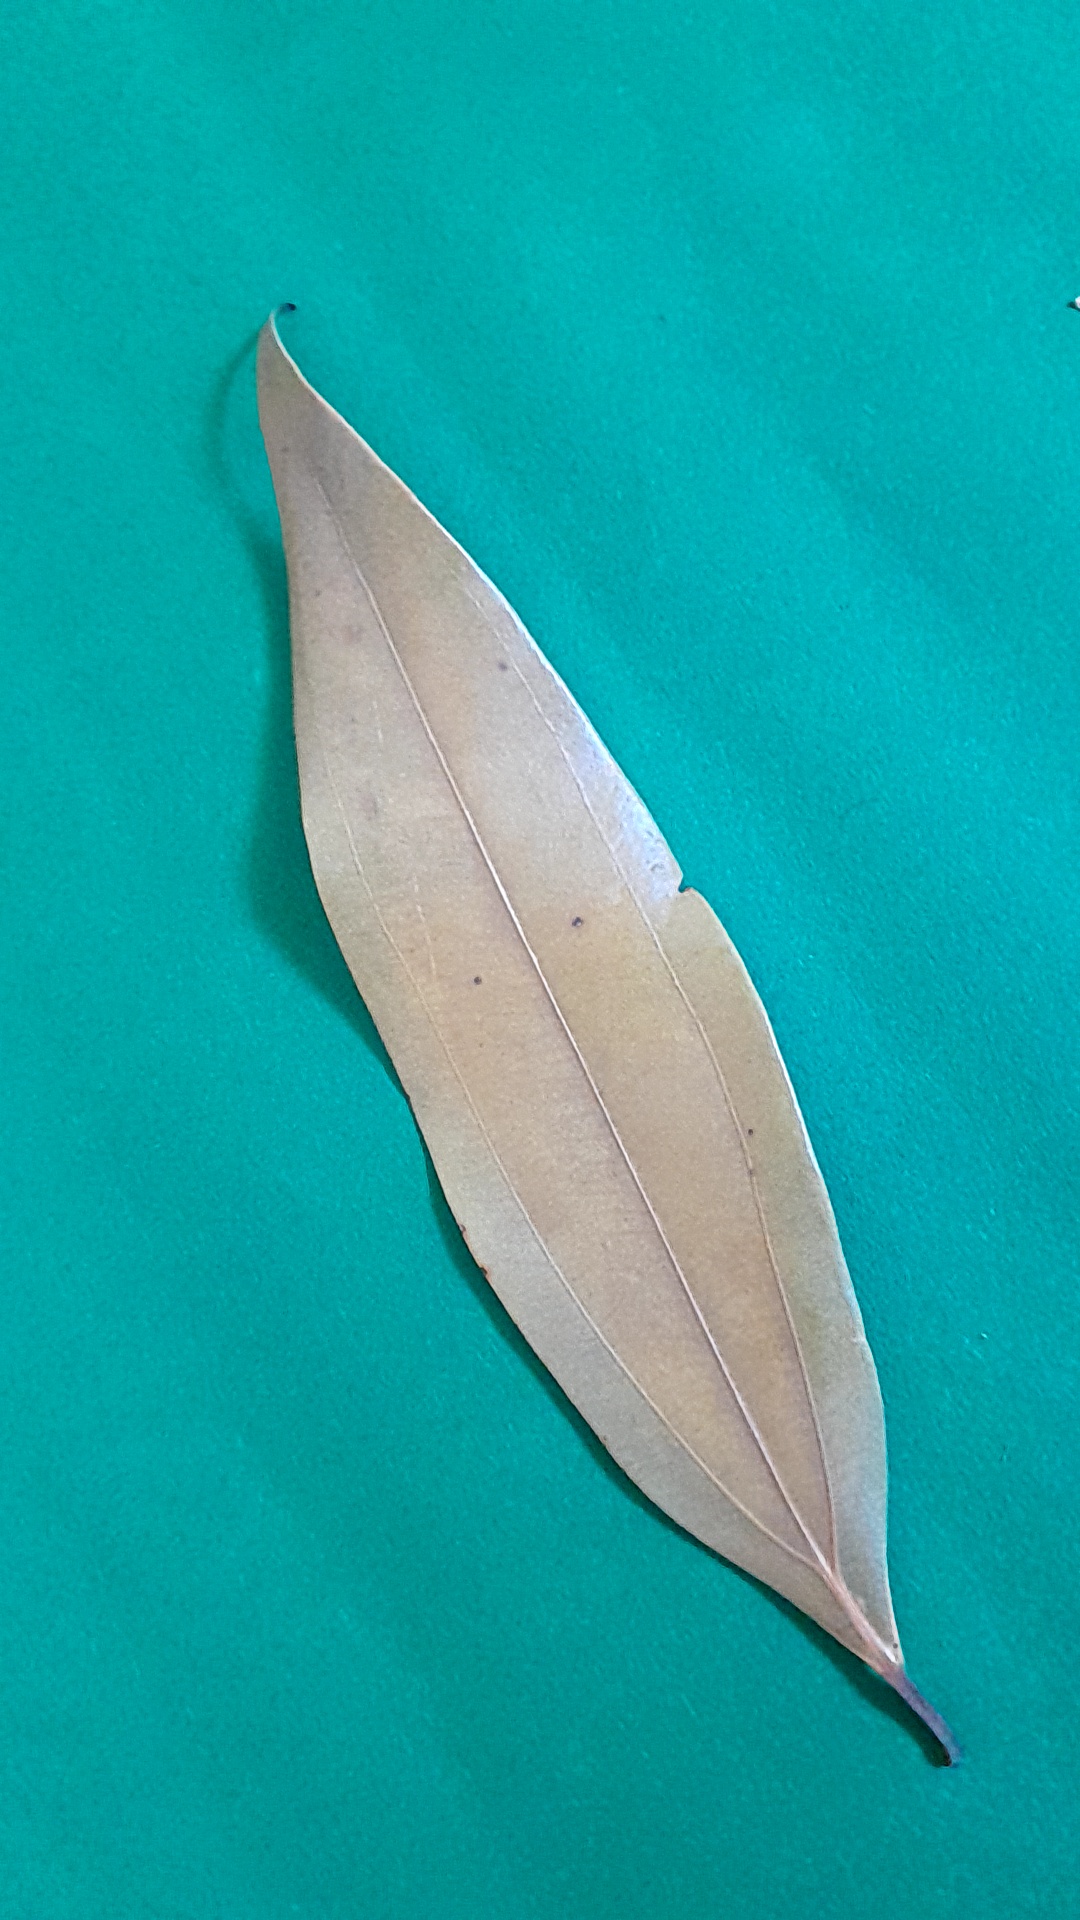
Label: Dry Leaf